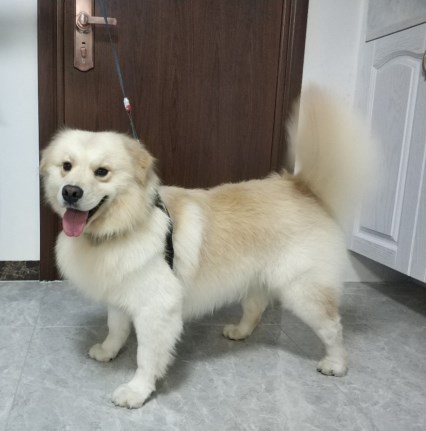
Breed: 5355-n000126-golden_retriever